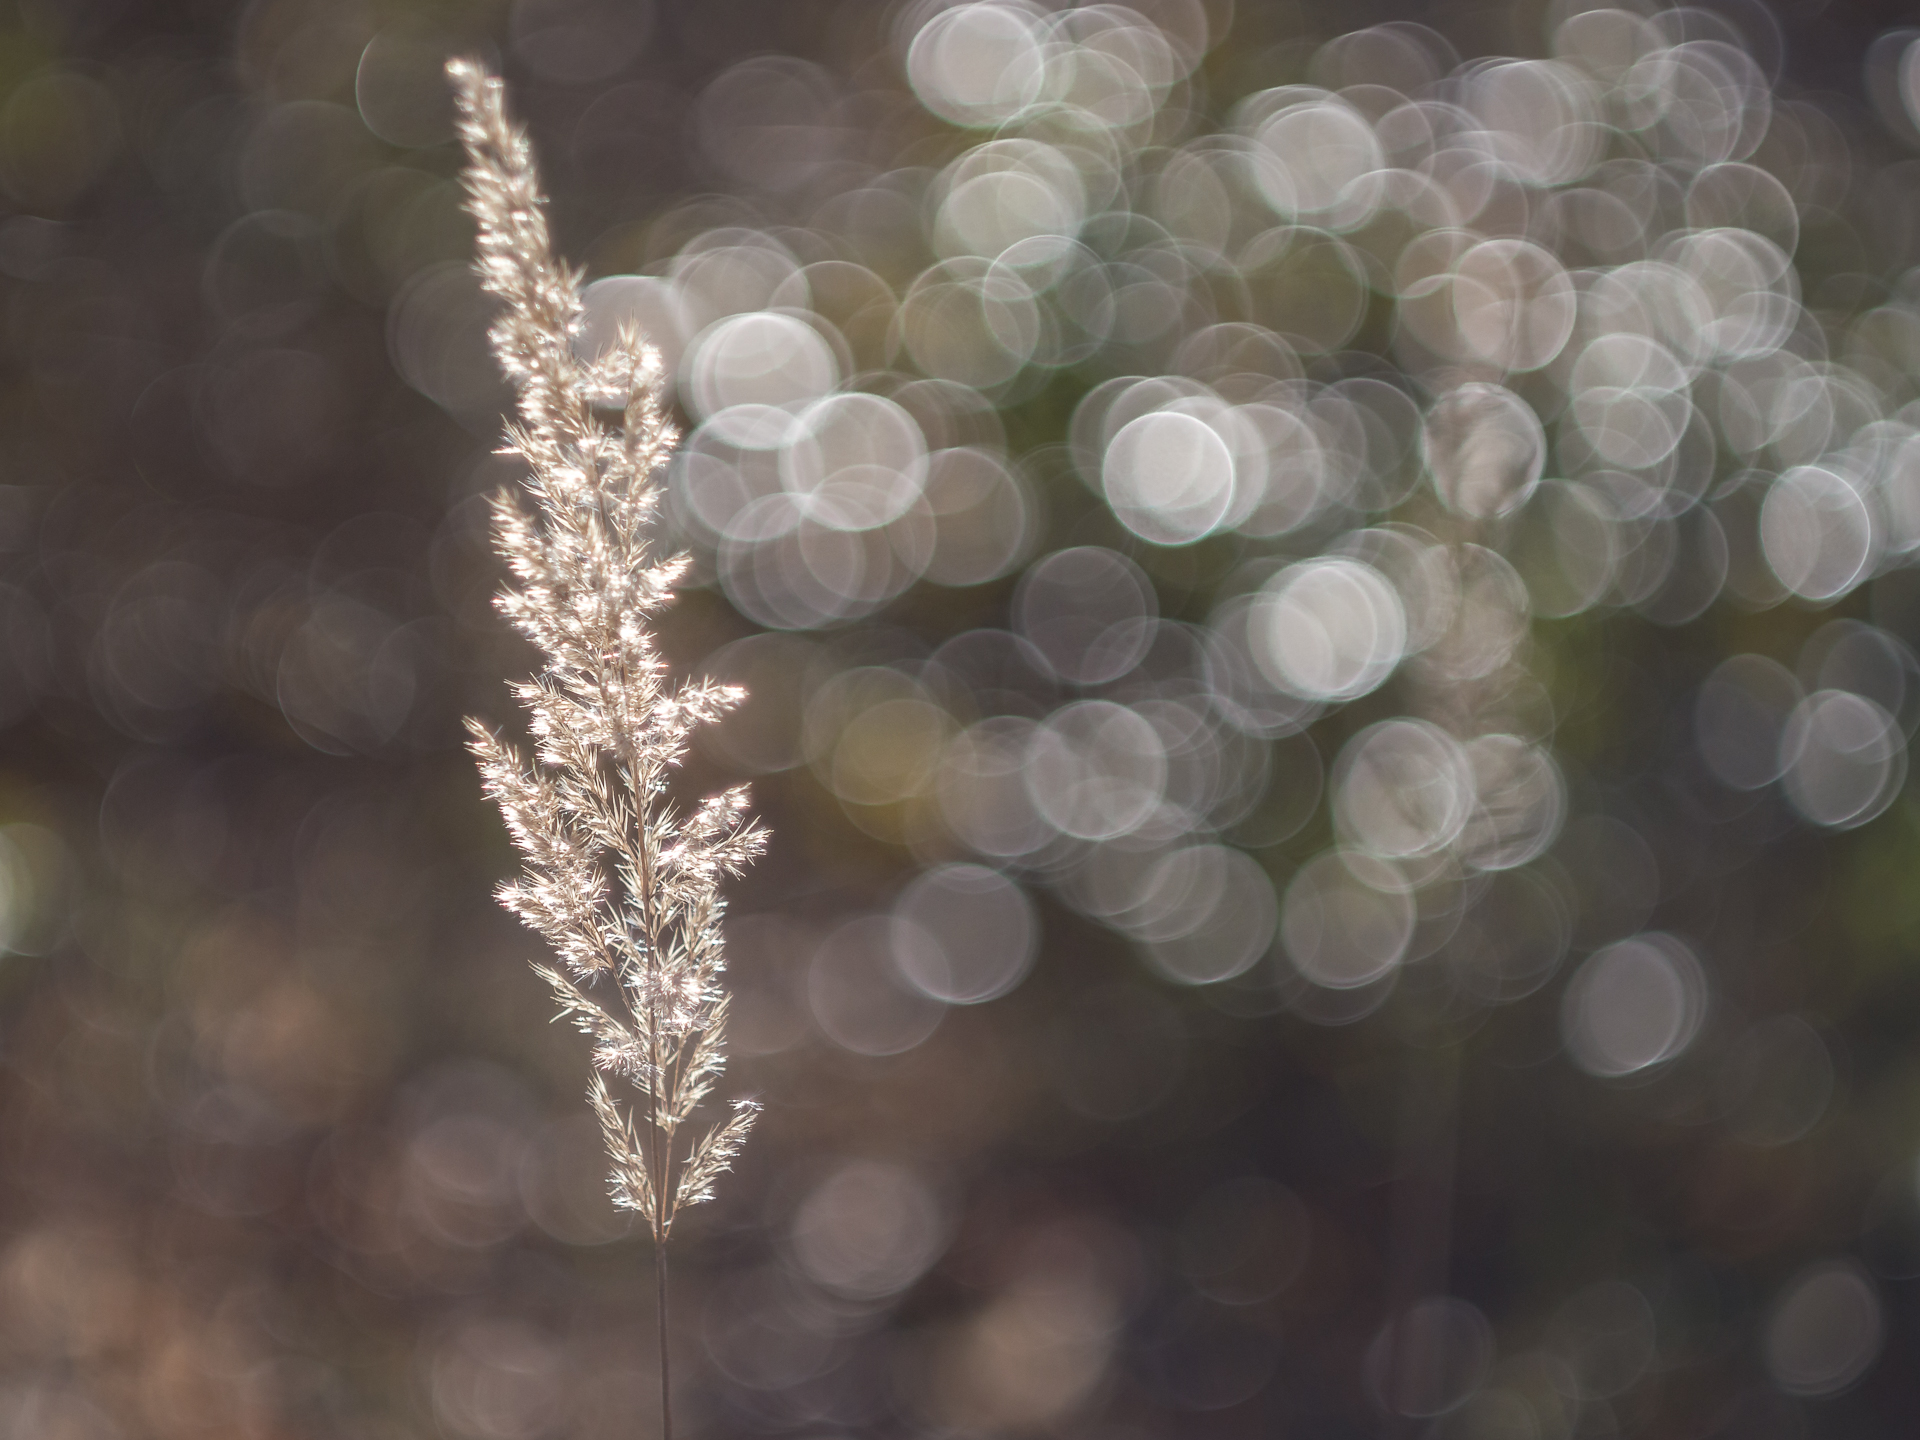
grass, branch, dew, bokeh, plant, leaf, flower, frost, spring, close up, backlight, frhling, pflanze, helios, helios442, swirly, panasoniclumixg5, backighting, moisture, freezing, macro photography